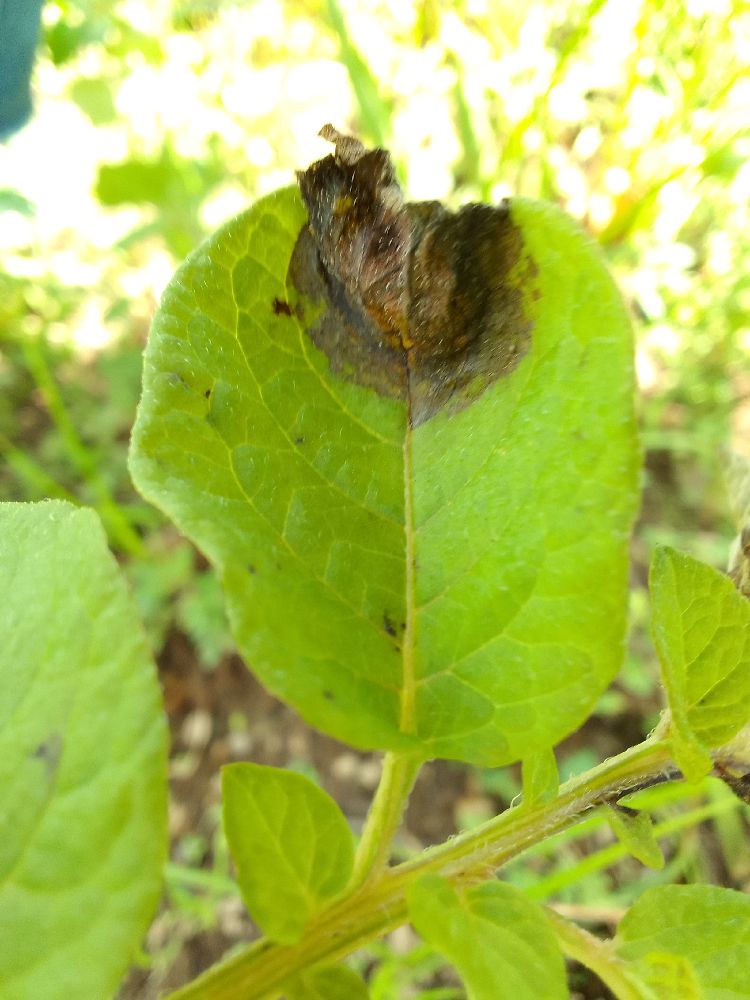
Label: Late blight